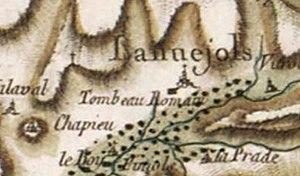
Lanuéjols et son ""tombeau romain"" sur la carte de Cassini."
Le mausolée de Lanuéjols est situé sur la commune de Lanuéjols, dans le département français de la Lozère.